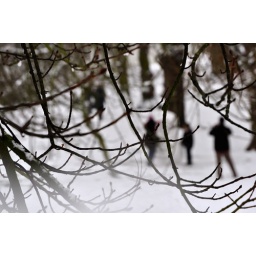
building a snowman by the river